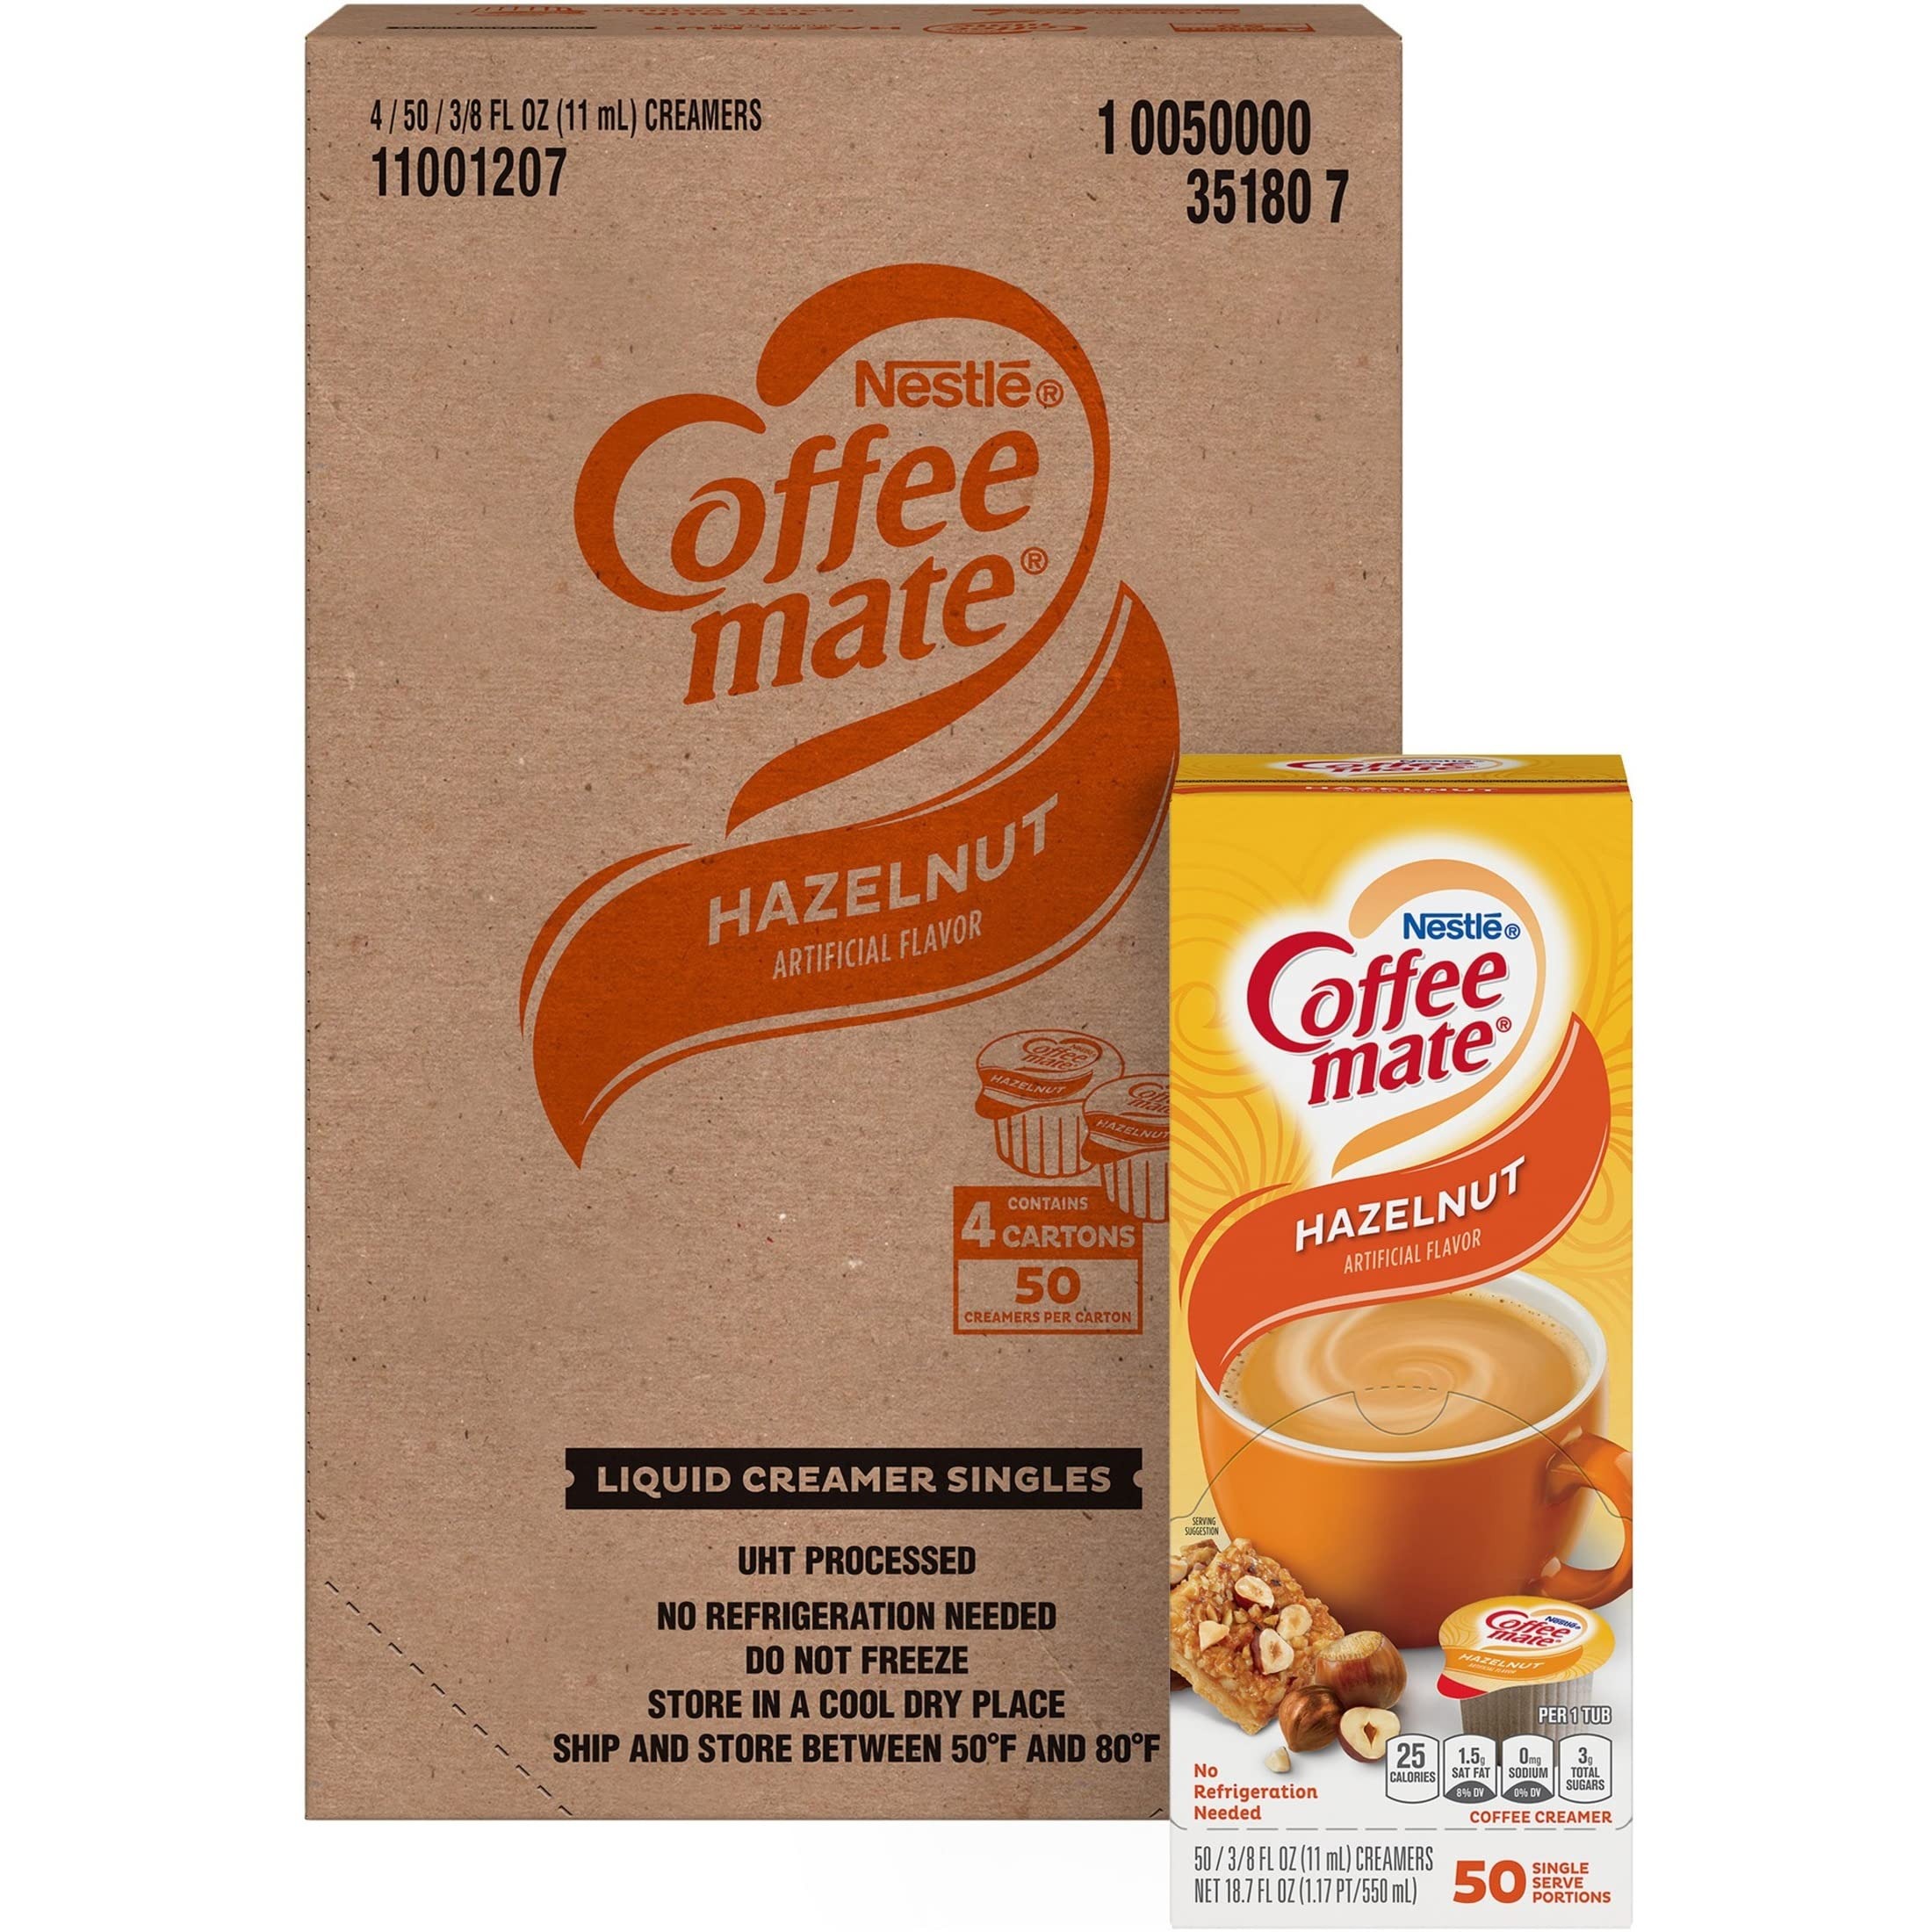
Item Name: Coffee mate 35180CT Hazelnut Creamer, .375 oz., 200 Creamers/Carton
Bullet Point 1: Crowd-pleasing, nutty sweetness
Bullet Point 2: Nondairy liquid in convenient, single-serve tubs great for home or to-go
Bullet Point 3: Use in the office and foodservice establishments for a simple, coffee creamer solution
Bullet Point 4: Lactose-free, cholesterol-free, gluten-free and kosher dairy
Bullet Point 5: No refrigeration necessary
Value: 75.0
Unit: Fl Oz

Price: 35.39